John Clayton Allen

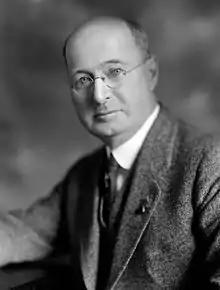

John Clayton Allen (February 14, 1860 – January 12, 1939) was an American politician who represented Illinois in the United States House of Representatives from 1925 to 1933.